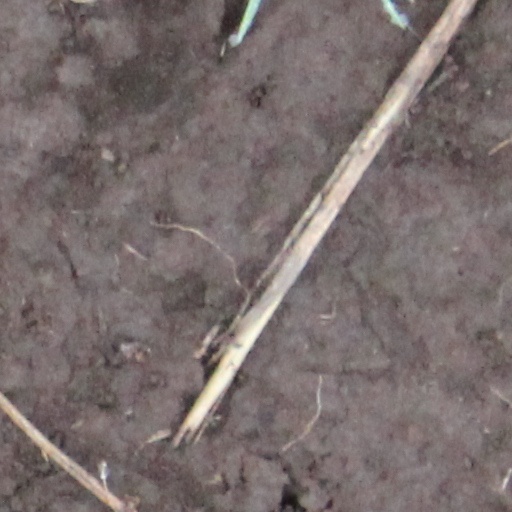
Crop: wheat